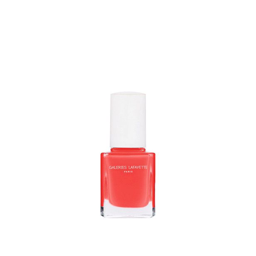
shop the brand of nail polish for on - trend colors and a long - wear formula .